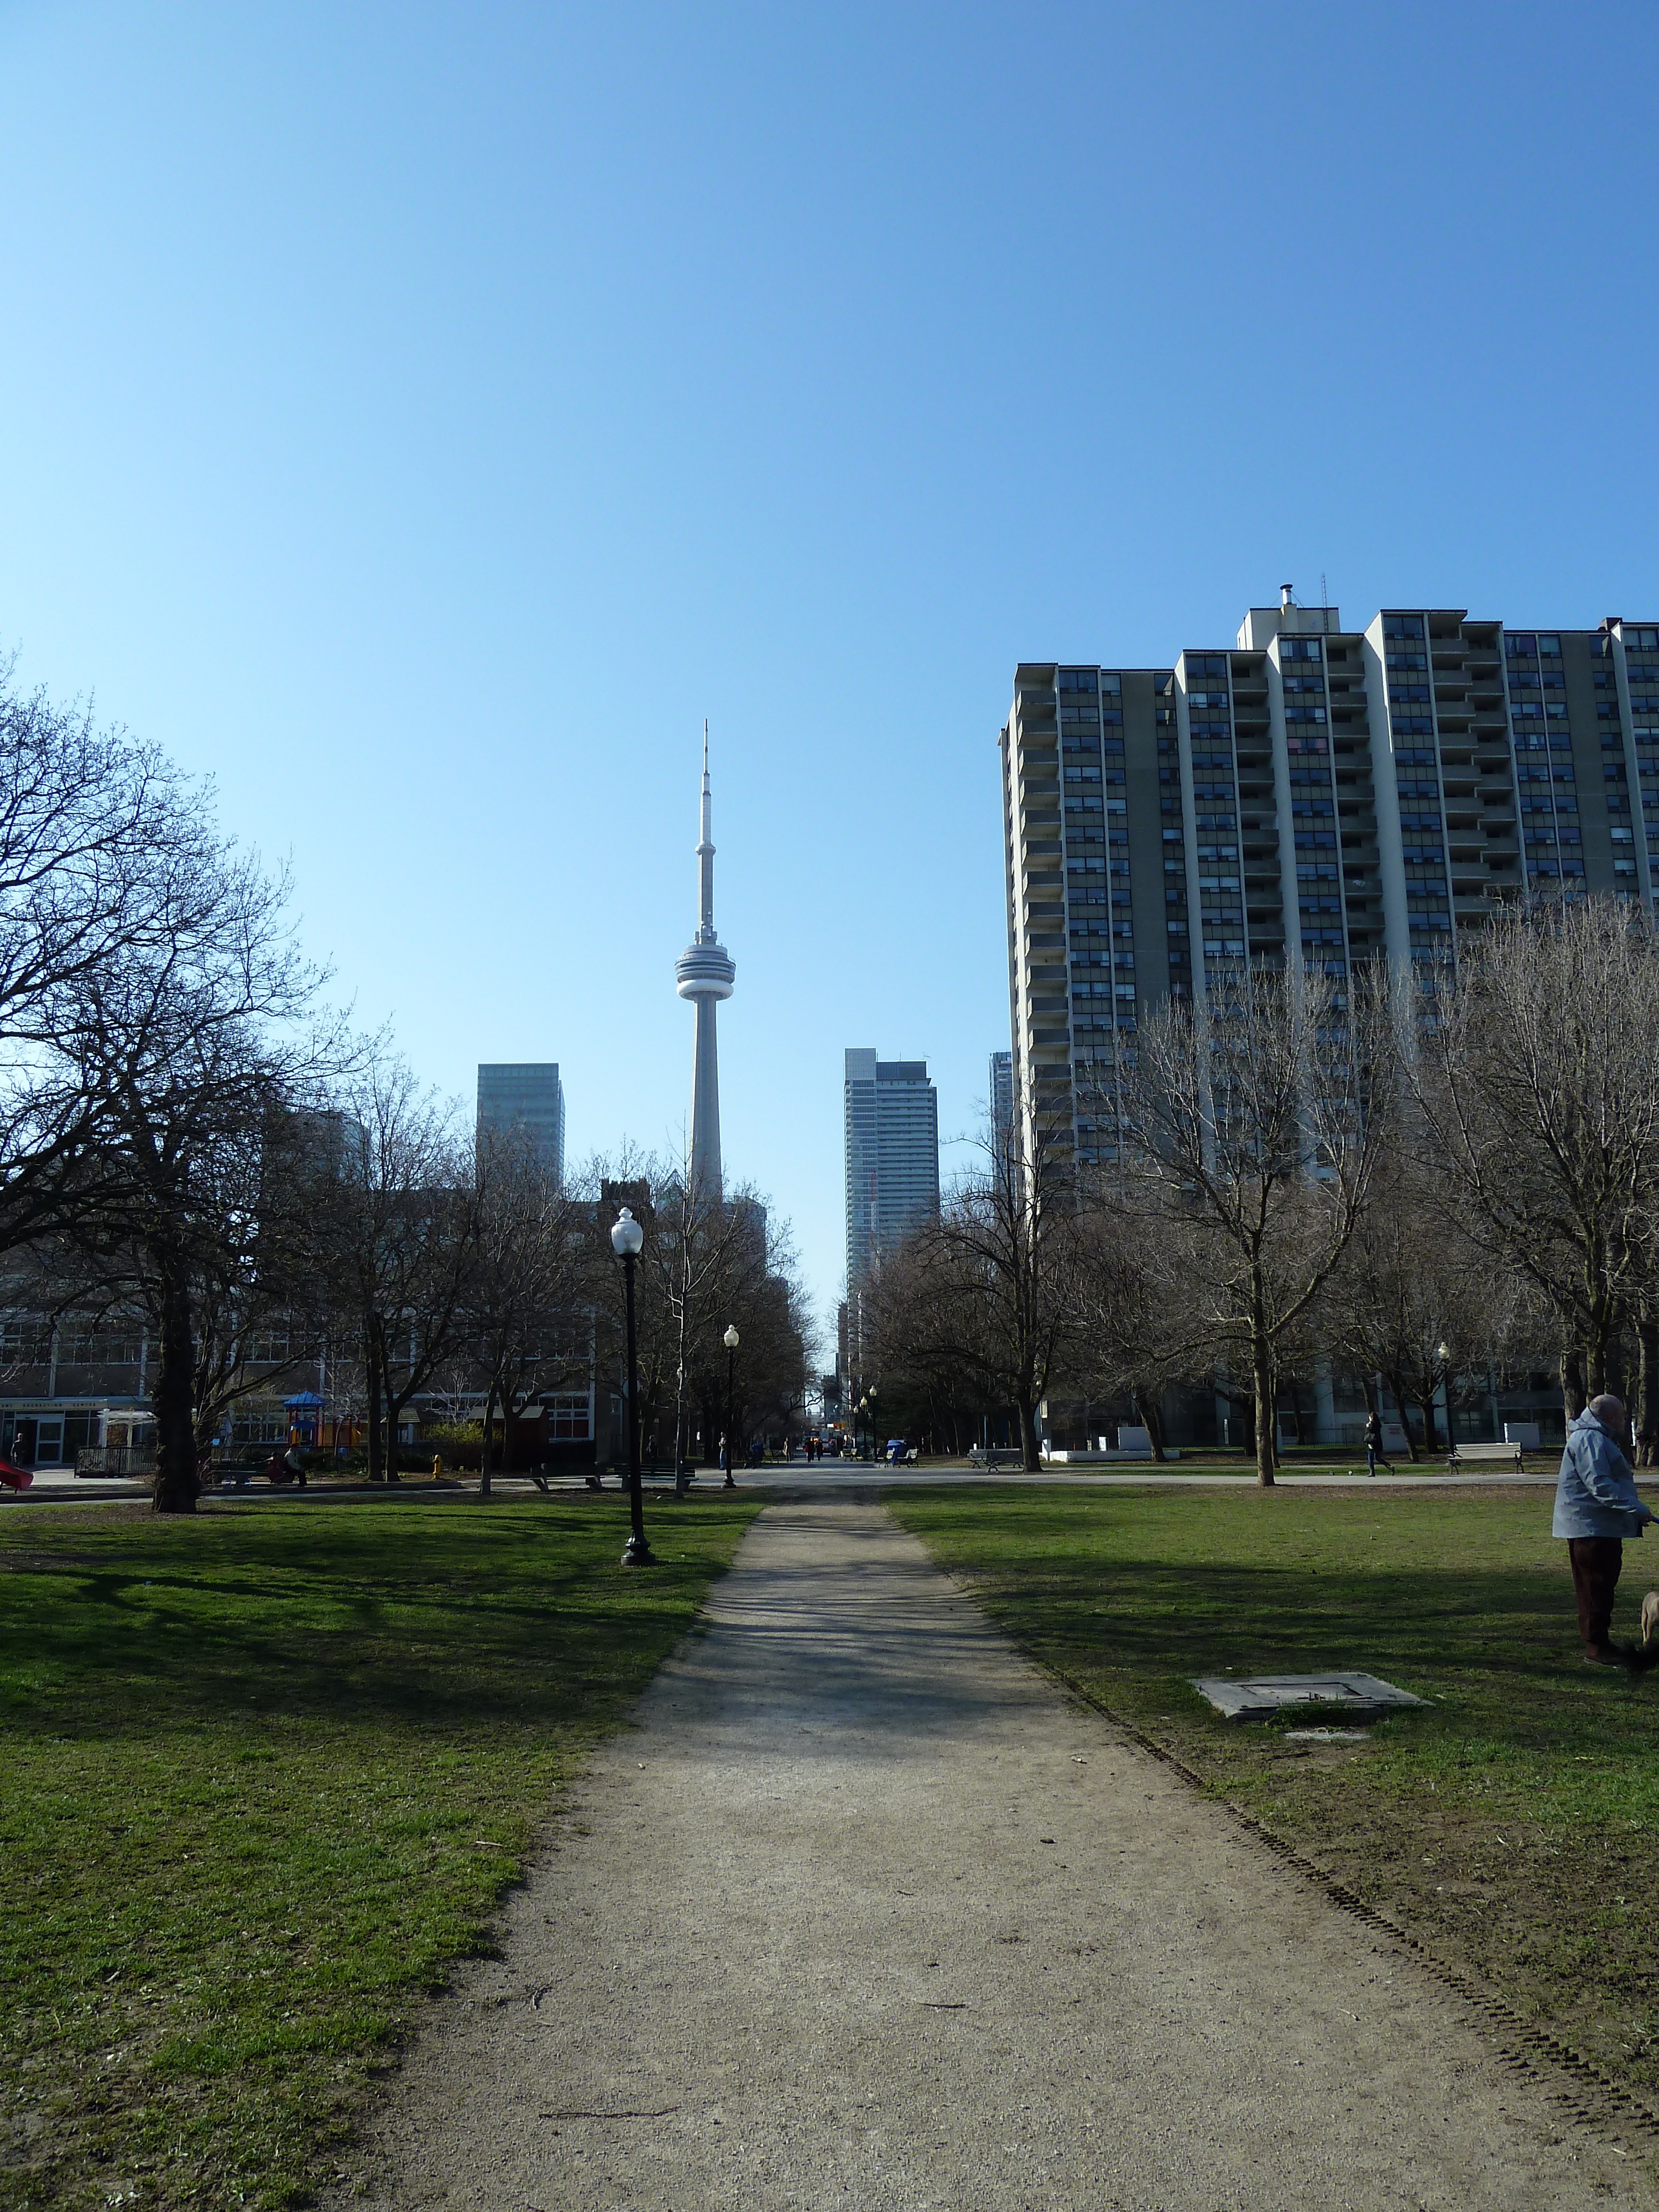
tree, skyline, building, city, skyscraper, cityscape, downtown, tower, park, landmark, tower block, cn tower, memorial, toronto, neighbourhood, urban area, residential area, human settlement